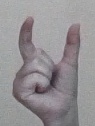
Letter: nun